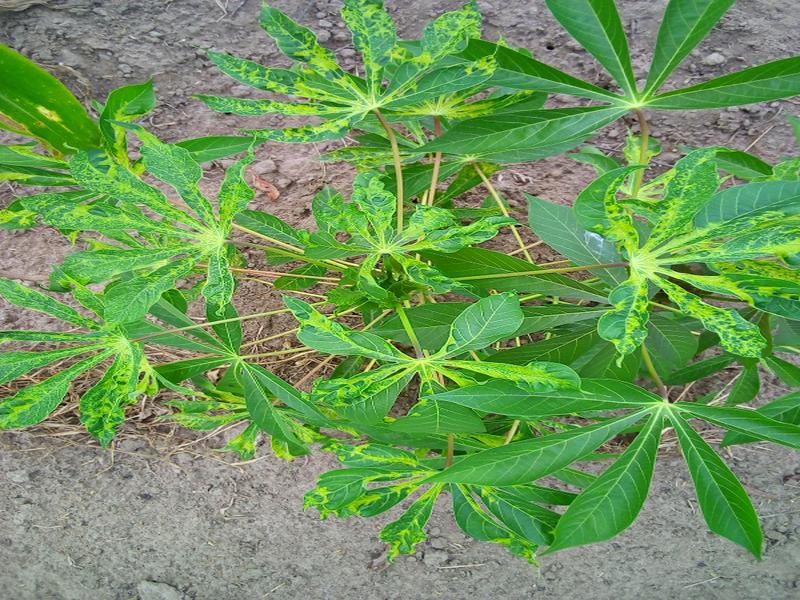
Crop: cassava
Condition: mosaic_disease